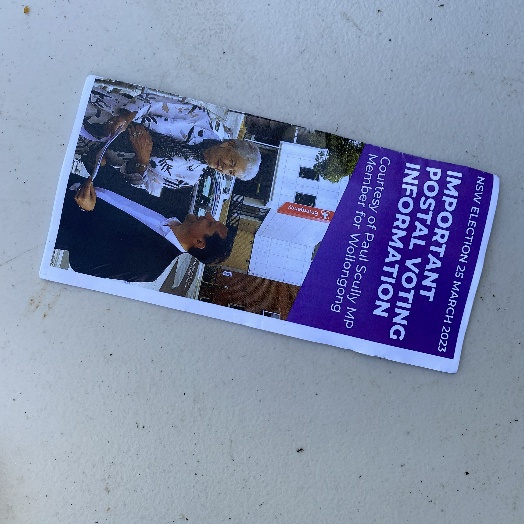
Label: Paper